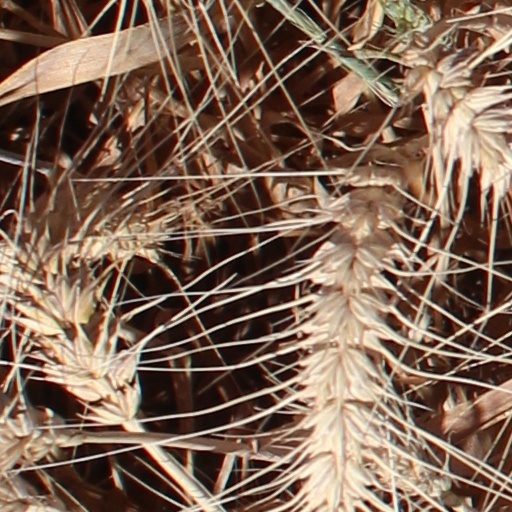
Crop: wheat